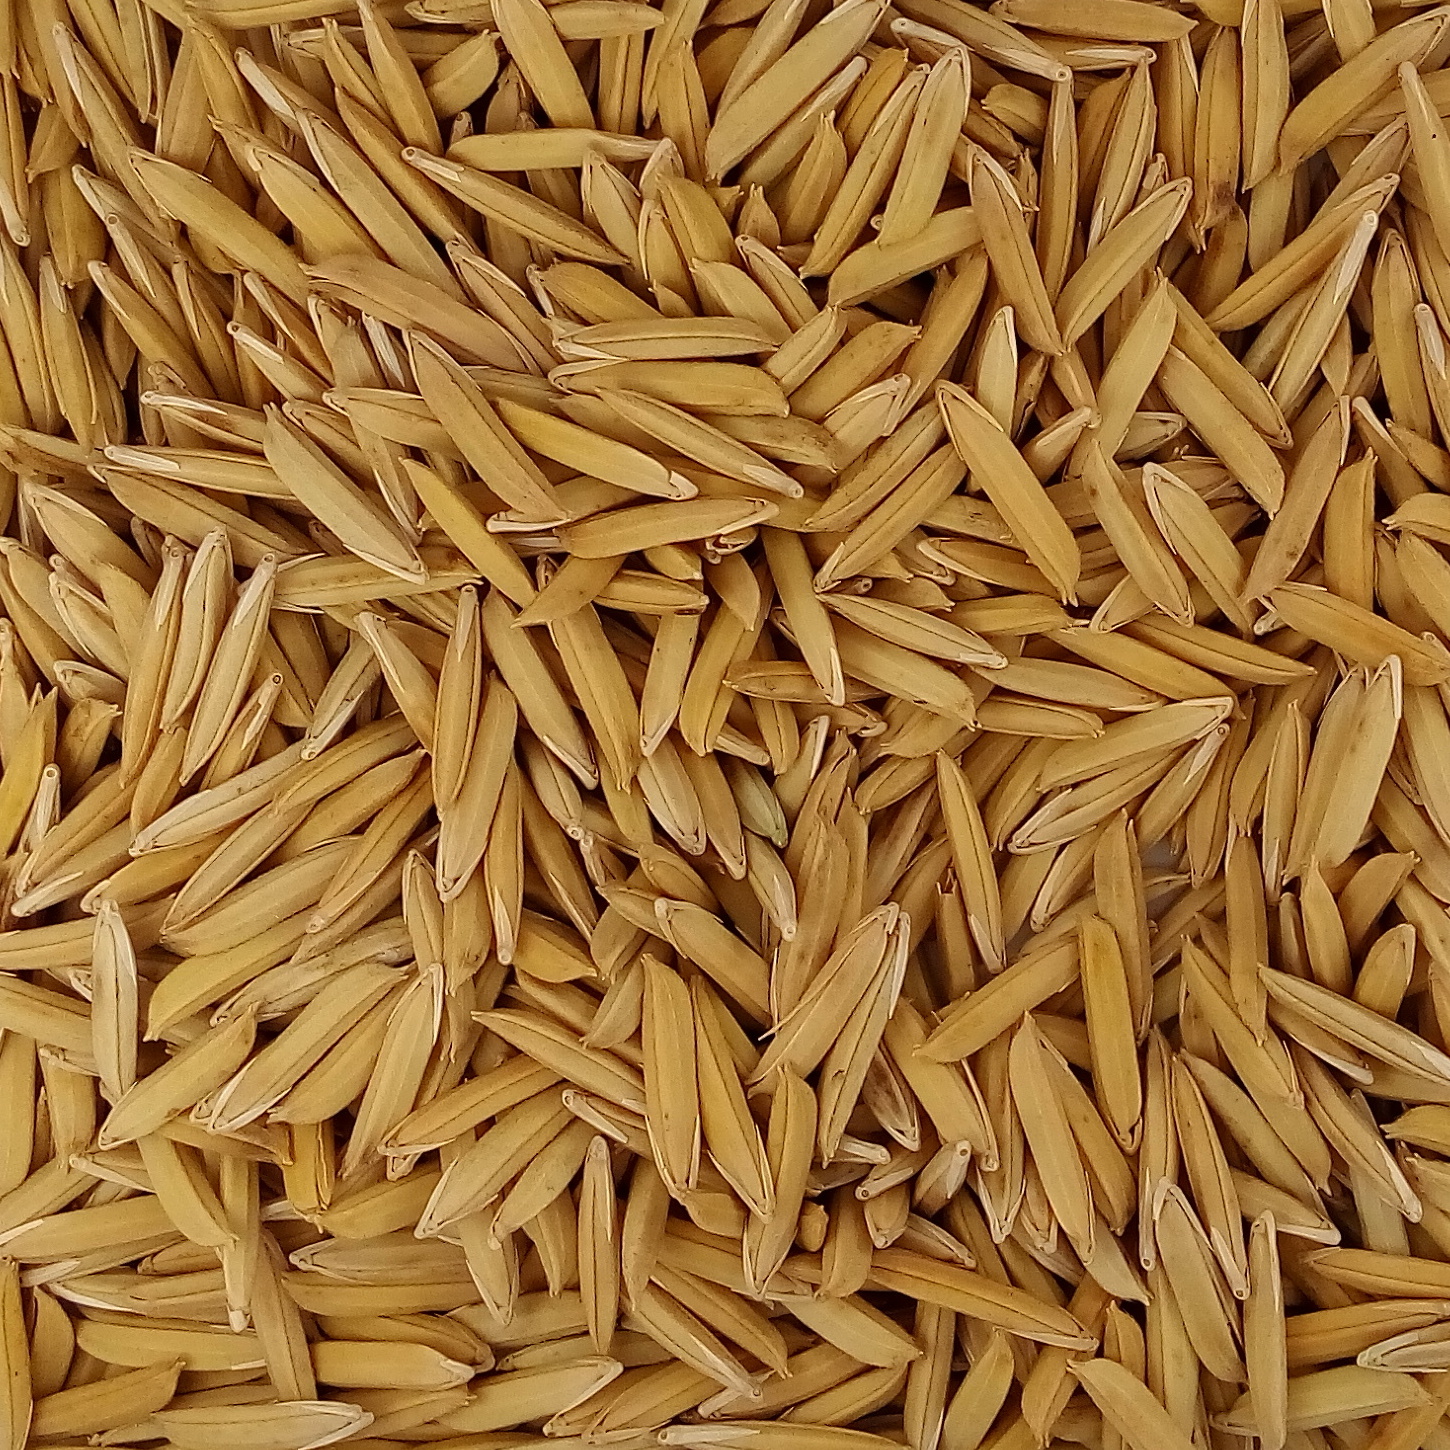
Rice seed variety: 1718